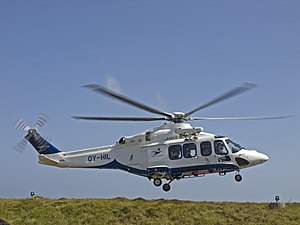
Atlantic Airways / Flåde / Helikopterflåde
En Atlantic Airways helikopter lander i Tórshavn heliport på vej til Klaksvik, Svínoy og Kyrkja
Atlantic Airways er et færøsk flyselskab, som blev oprettet den 10. november 1987. Det første år var selskabet i økonomisk og praktisk samarbejde med det danske flyveselskab Cimber Air. Atlantic Airways' logo er en sule. Sulen er kun bosat på den vestligste ø i Færøerne - Mykines.